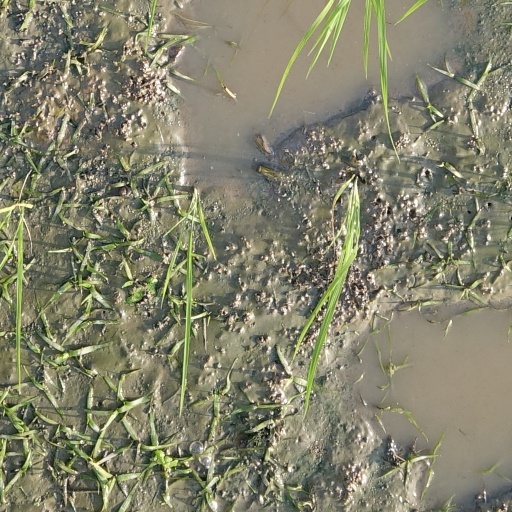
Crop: rice